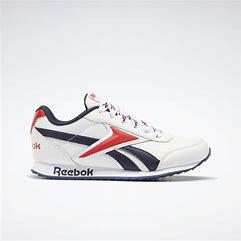
Brand: Reebok
Model: Royal Classic Jogger 2